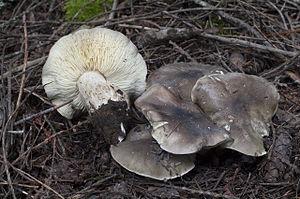
Tricholoma portentosum, le Tricholome prétentieux, est une espèce de champignons basidiomycètes de la famille des Tricholomataceae. Ce champignon comestible au goût iodé, typique des forêts de Pins sylvestres de l'écozone holarctique, est assez difficile à différencier de certains de ses congénères du genre Tricholoma ; seuls des reflets jaunes dans ses lames et à la base de son pied pourront le distinguer à coup sûr d'espèces toxiques. Il est très proche des points de vue biologique et chimique du champignon également comestible Petit-gris.